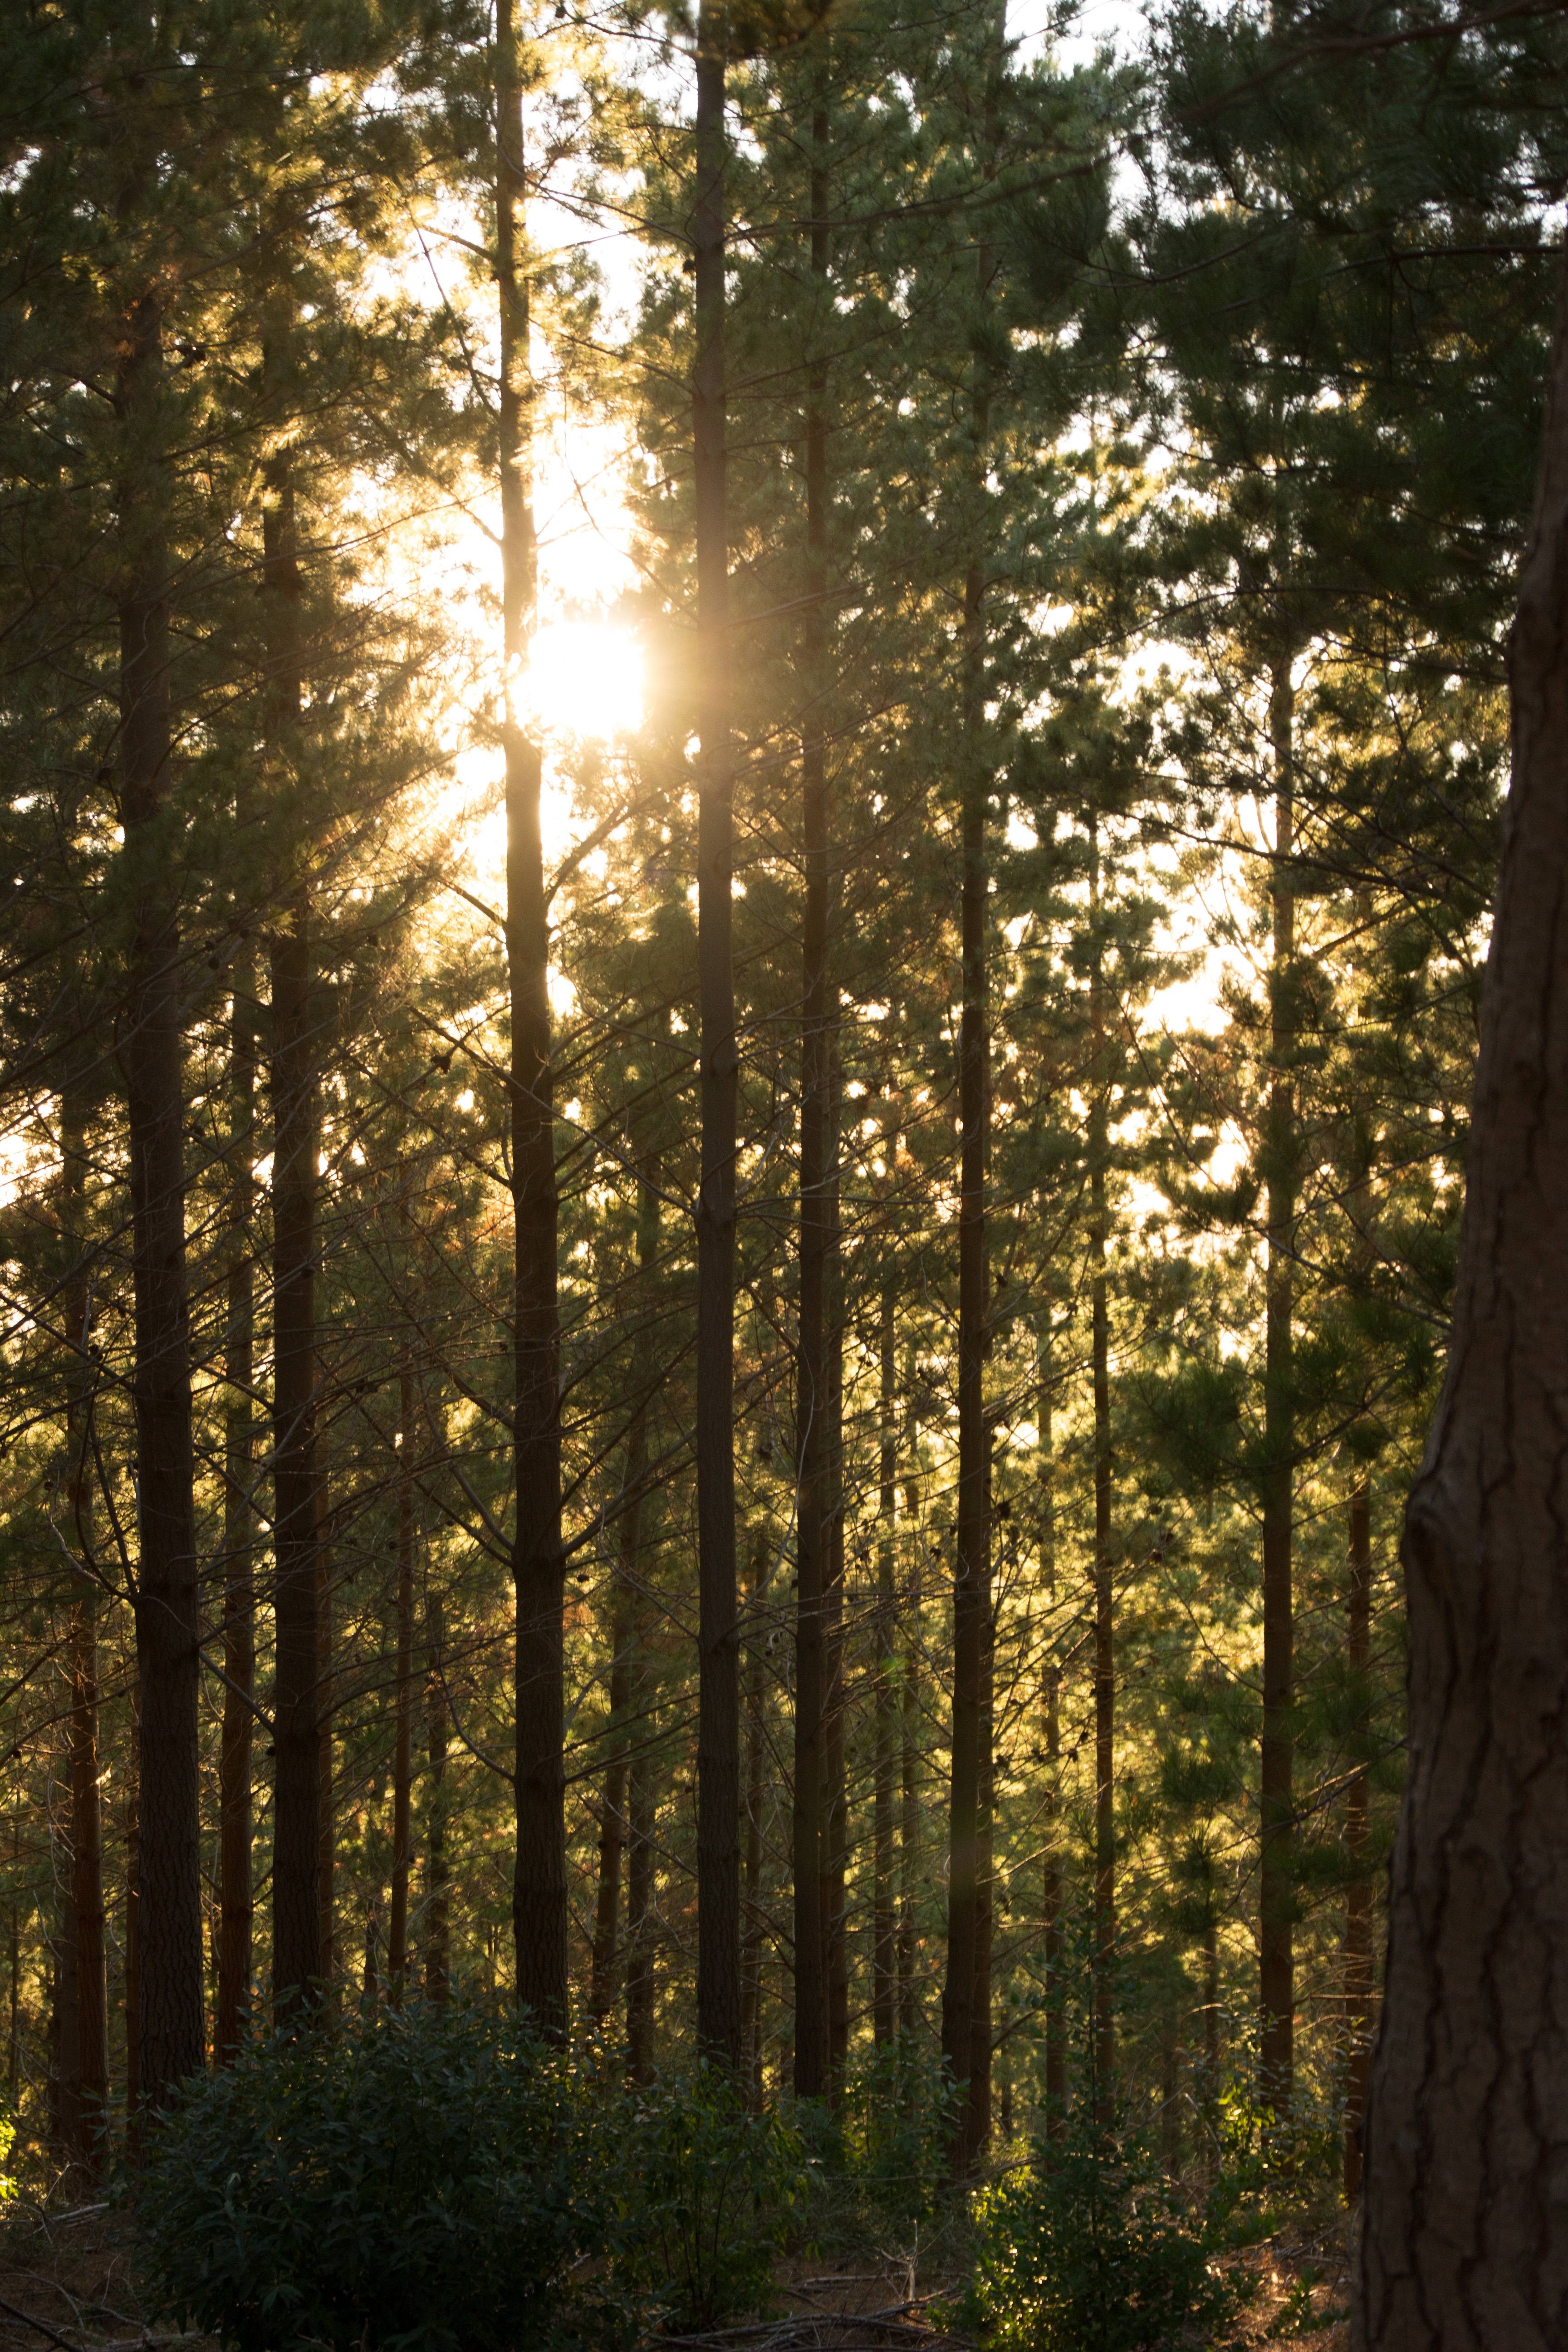
tree, nature, forest, wilderness, branch, light, plant, sunlight, morning, leaf, autumn, season, spruce, deciduous, grove, woodland, habitat, ecosystem, biome, old growth forest, natural environment, atmospheric phenomenon, woody plant, temperate broadleaf and mixed forest, temperate coniferous forest